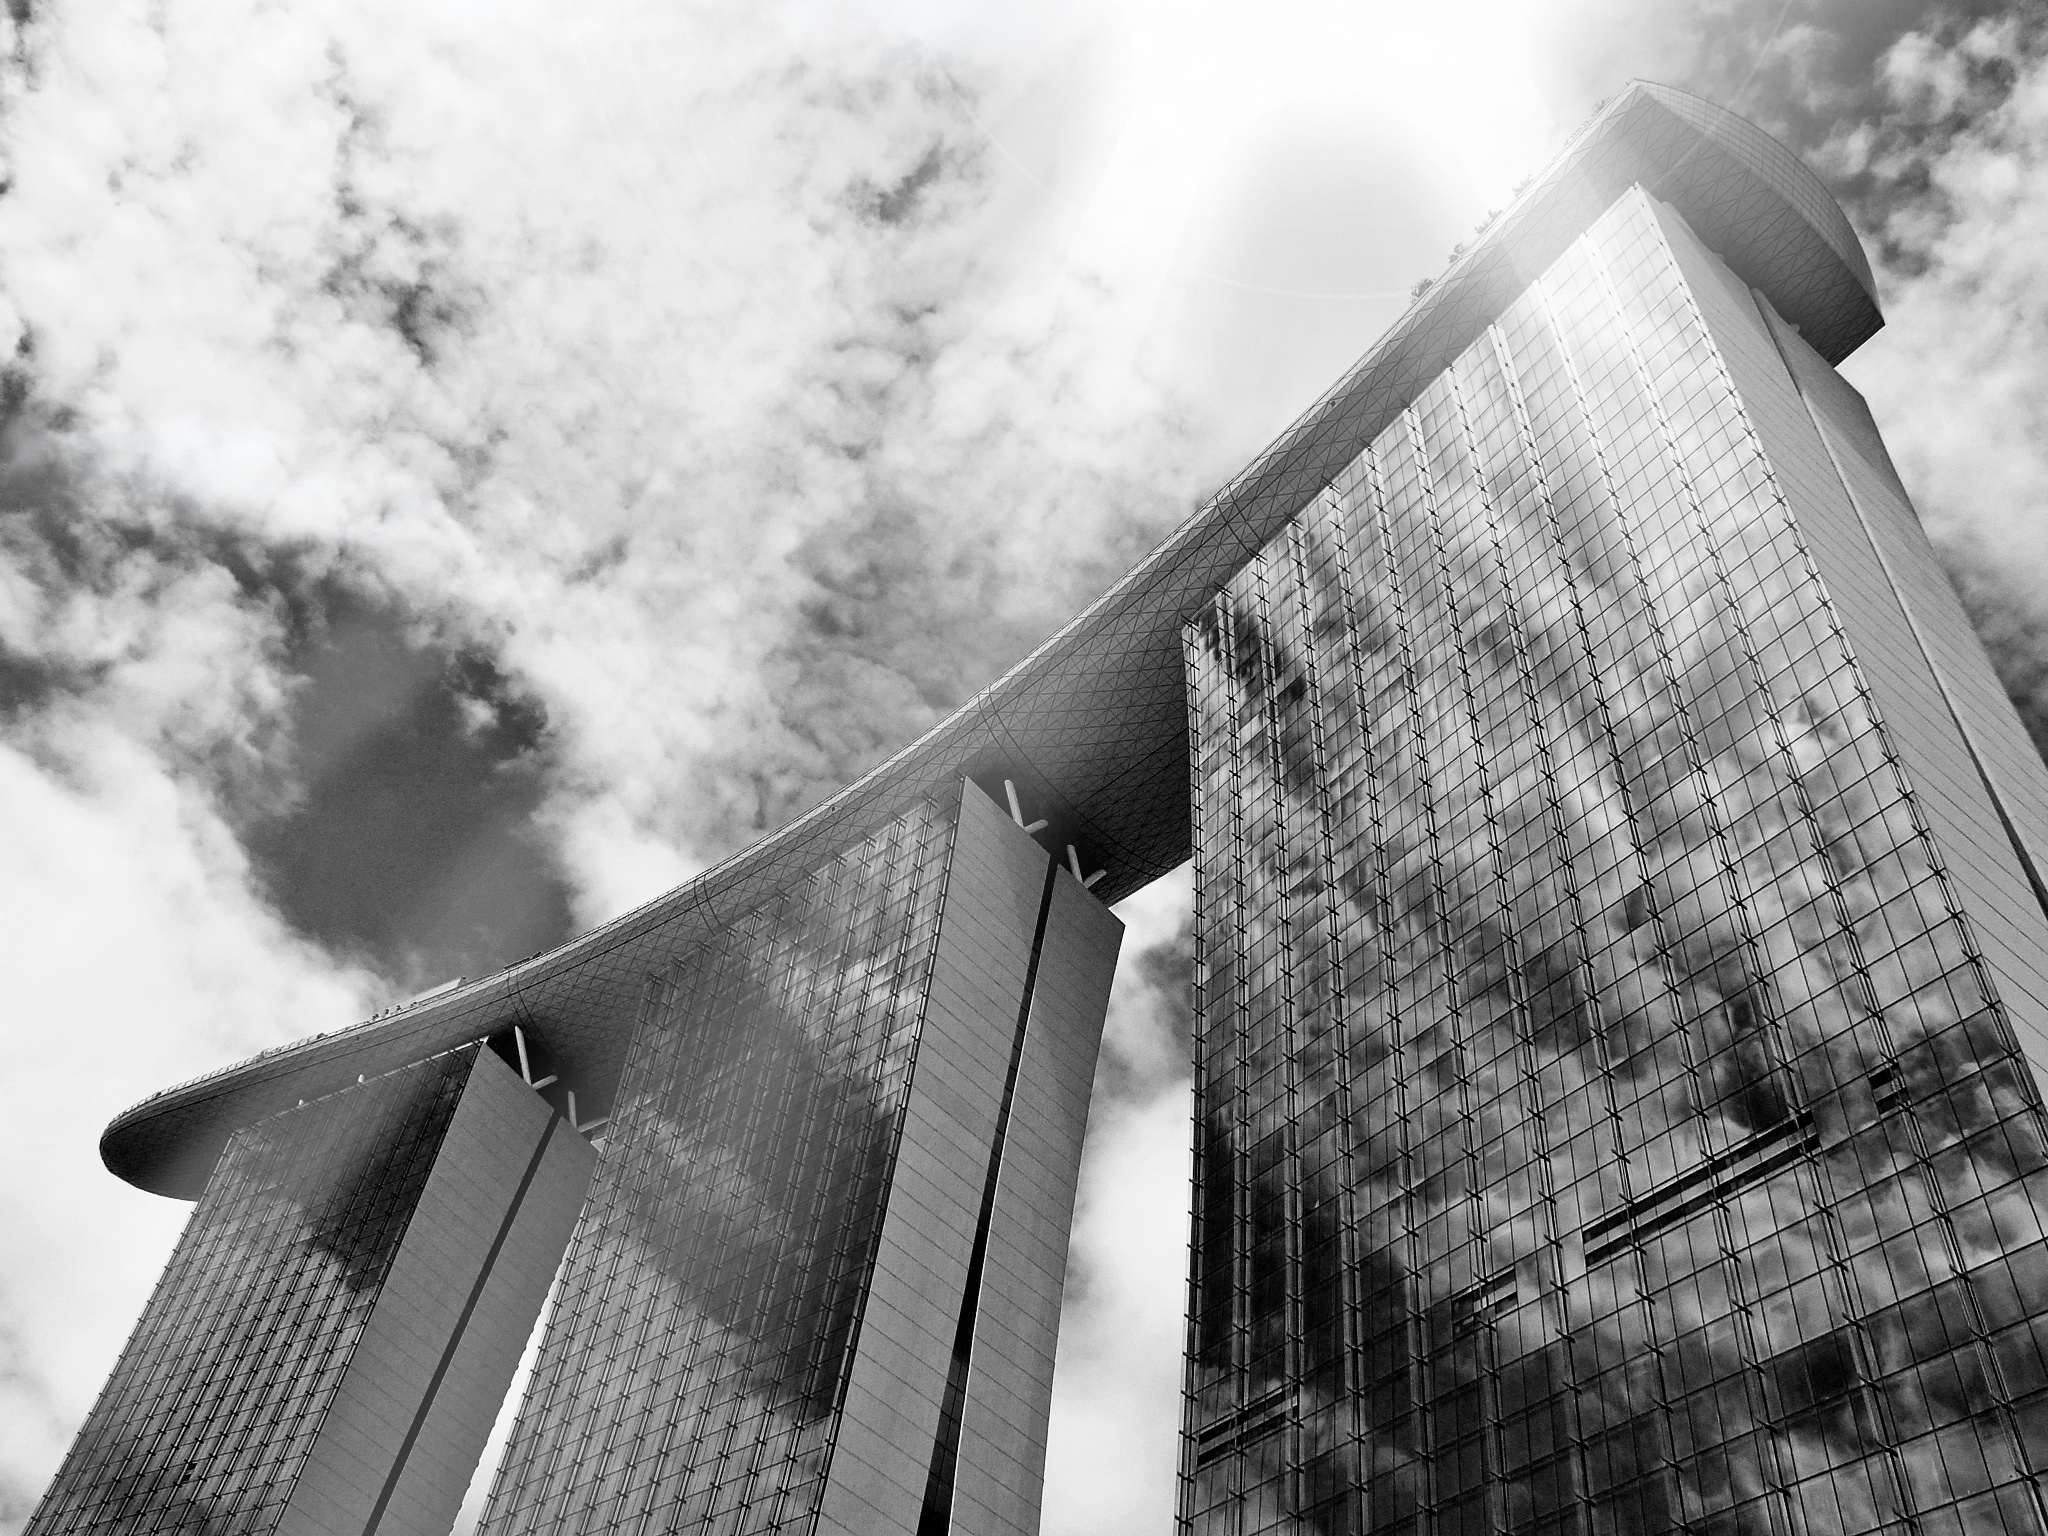
snow, winter, light, black and white, white, photography, sunlight, skyscraper, weather, black, monochrome, photograph, shape, monochrome photography, atmosphere of earth